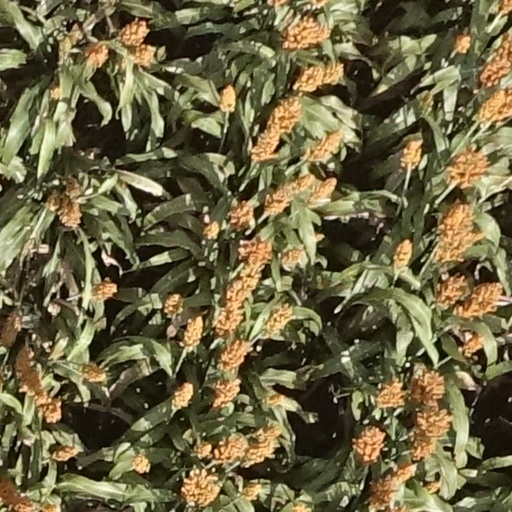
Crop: sorghum